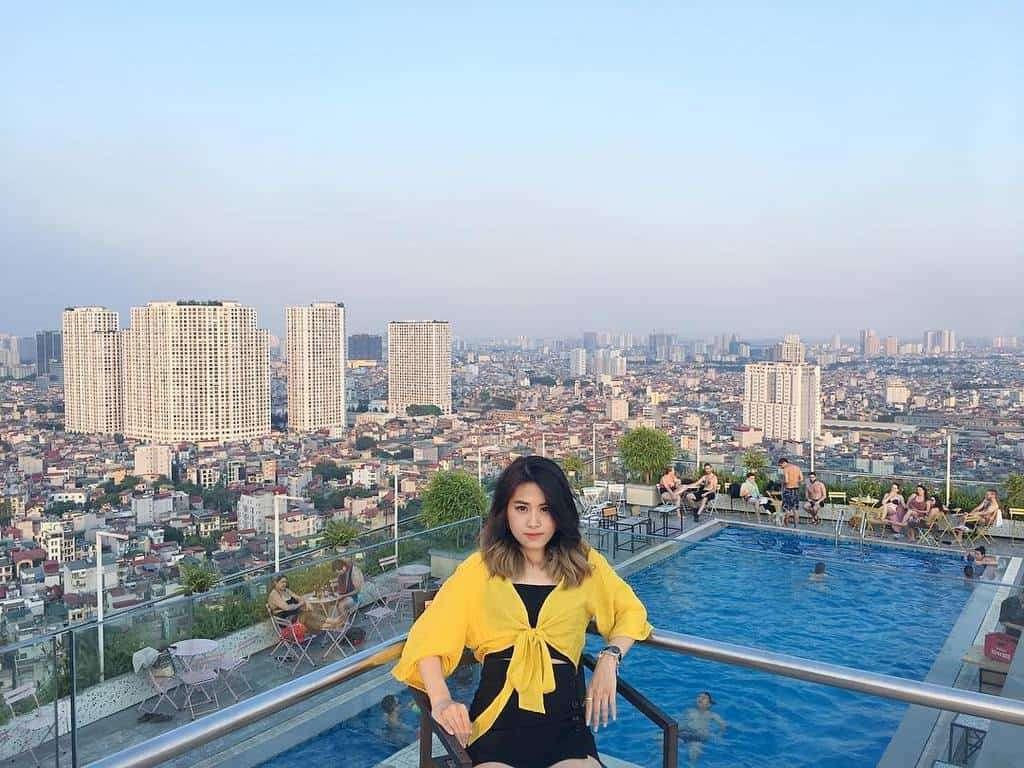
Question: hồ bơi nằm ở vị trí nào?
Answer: hồ bơi nằm trên sân thượng một toà nhà cao tầng